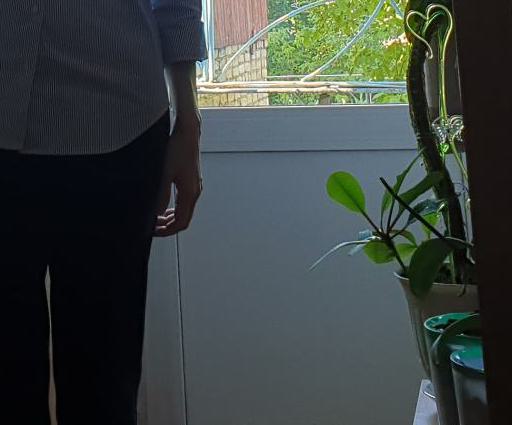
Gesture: no_gesture